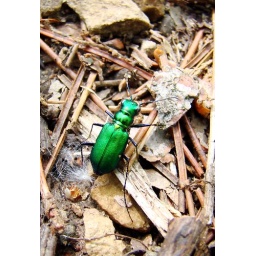
Green beetle running along a forest trail in Afton State Park, Minnesota. Not an Emerald Ash Borer!